Rapa Nui language

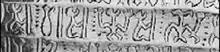
Part of a line of rongorongo script.

It is assumed that rongorongo, a possible undeciphered script once used on Rapa Nui, transcribes the old Rapa Nui language if it is indeed a formal writing system.